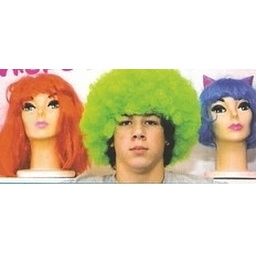
Nick, green is not your best color. And also I saw this pic in tiger beat.